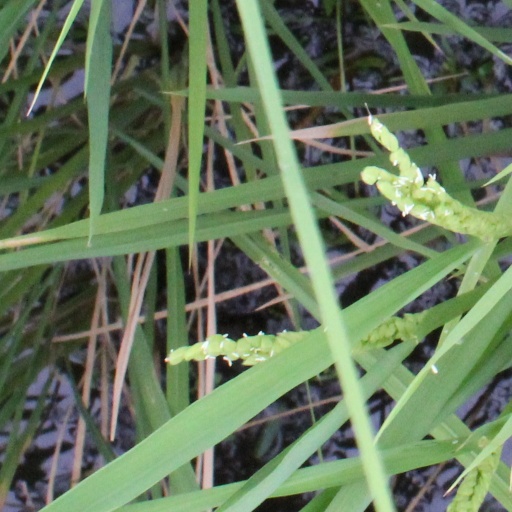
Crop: rice